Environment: real
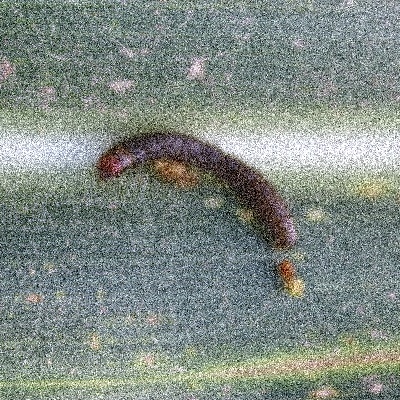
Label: fall_armyworm